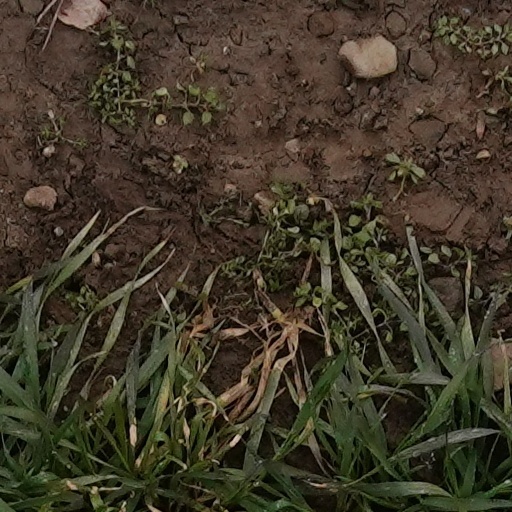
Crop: wheat